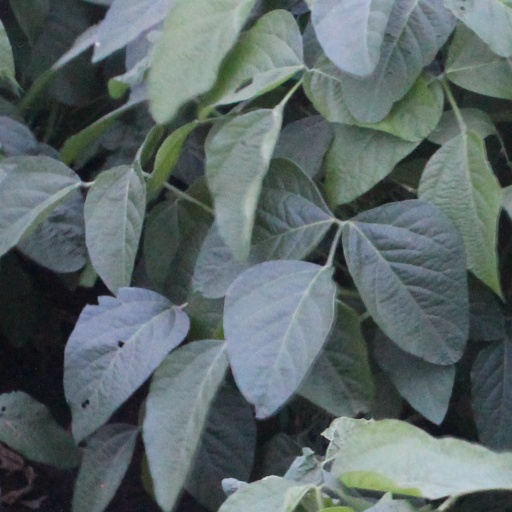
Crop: soybean